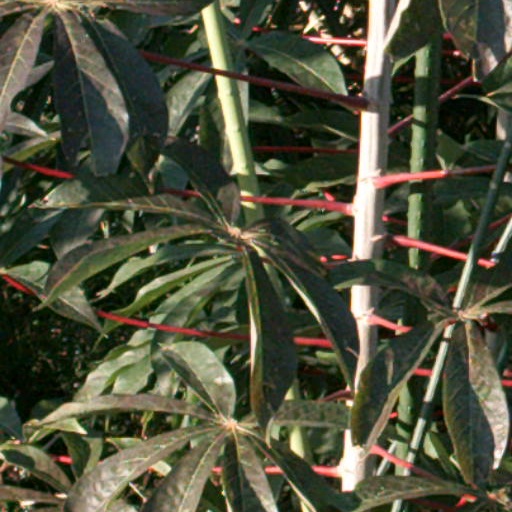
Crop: cassava